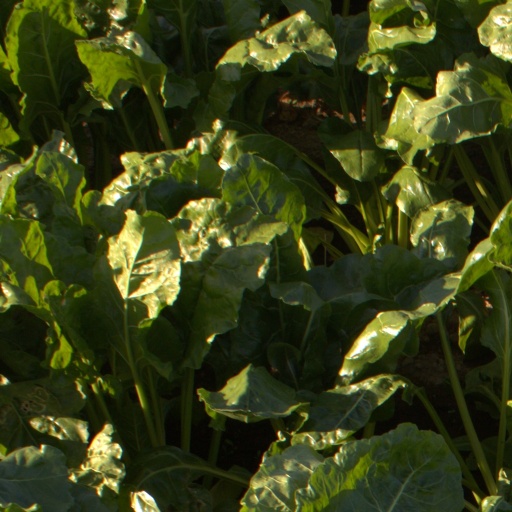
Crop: sugar beet